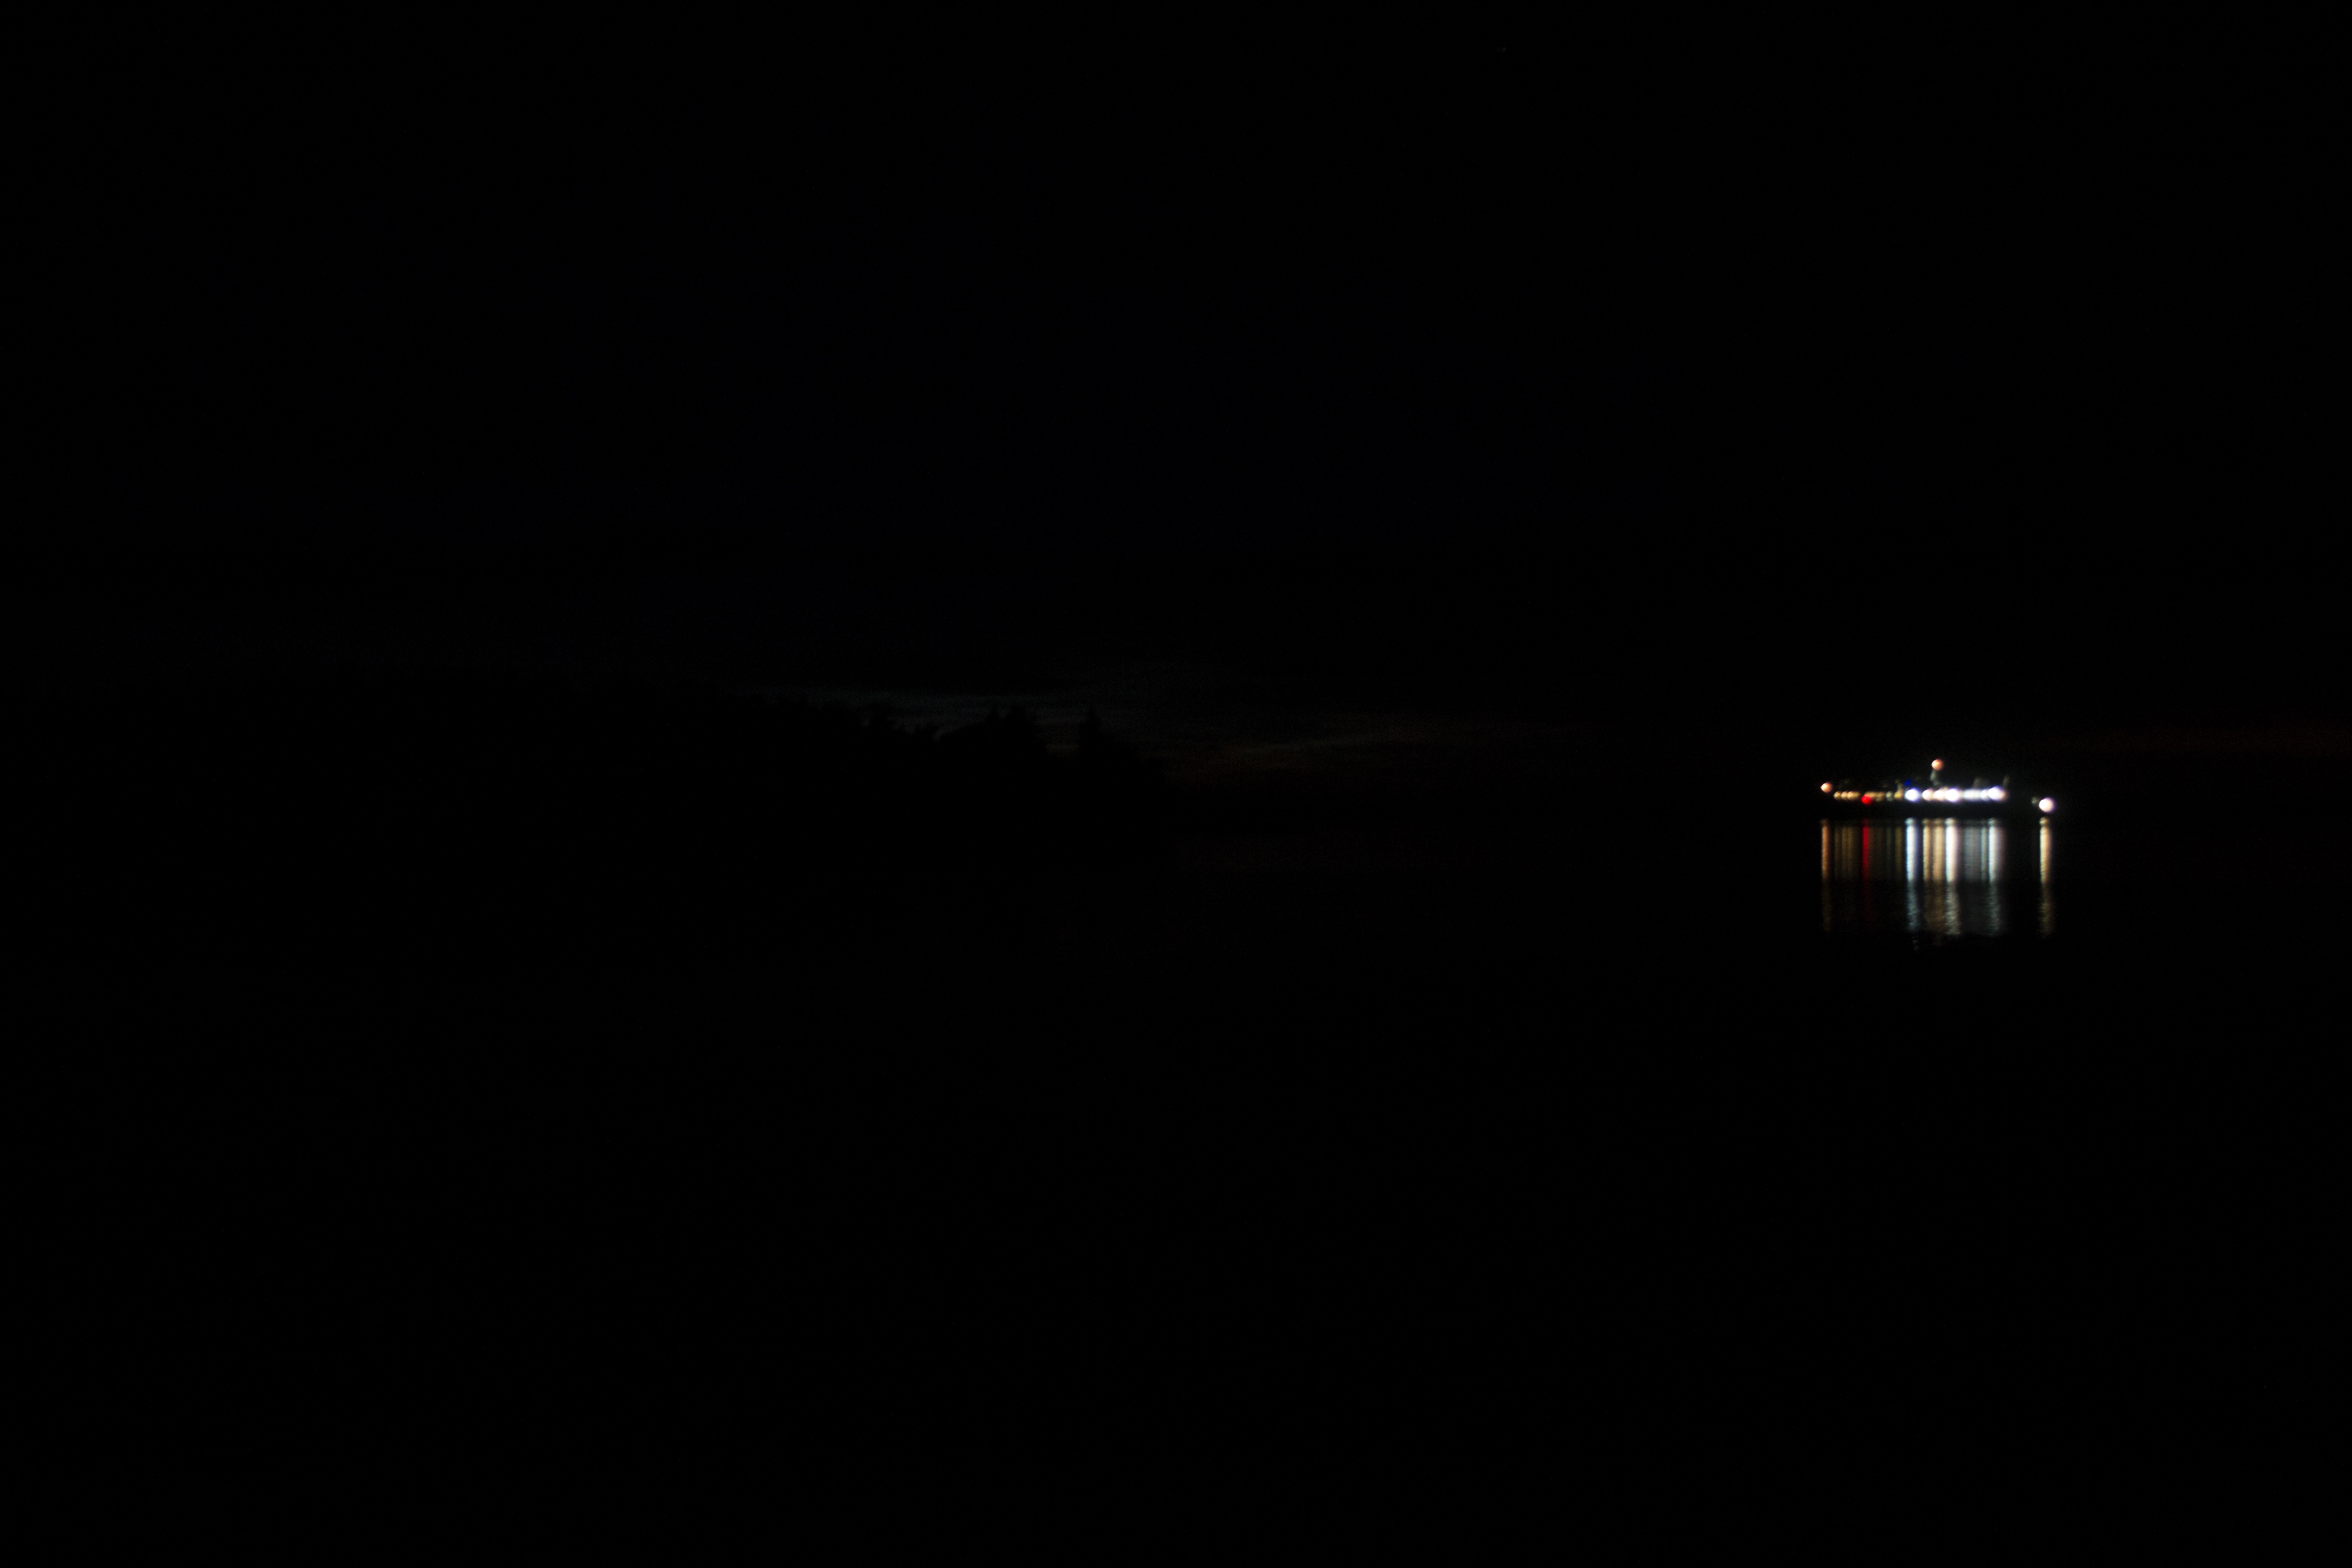
light, black and white, night, darkness, black, monochrome, lighting, moonlight, midnight, monochrome photography